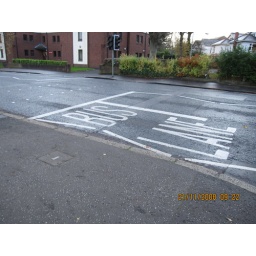
Note the bus lane starts in pedestrian/pelican crossing, and no taper form kerb to commencement solid white line.